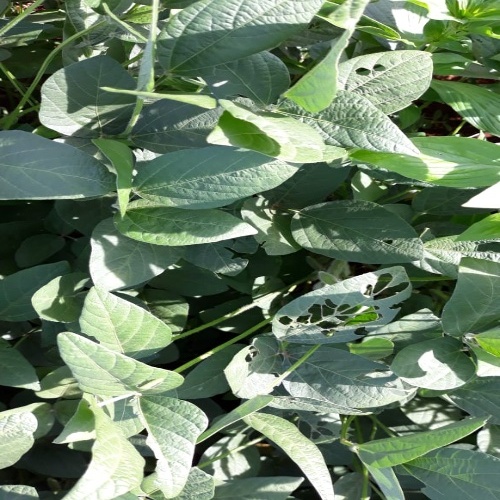
Label: Caterpillar